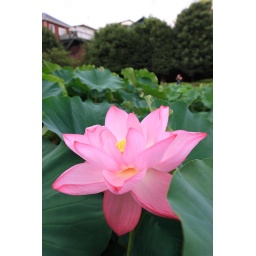
lotus flower in green leaves